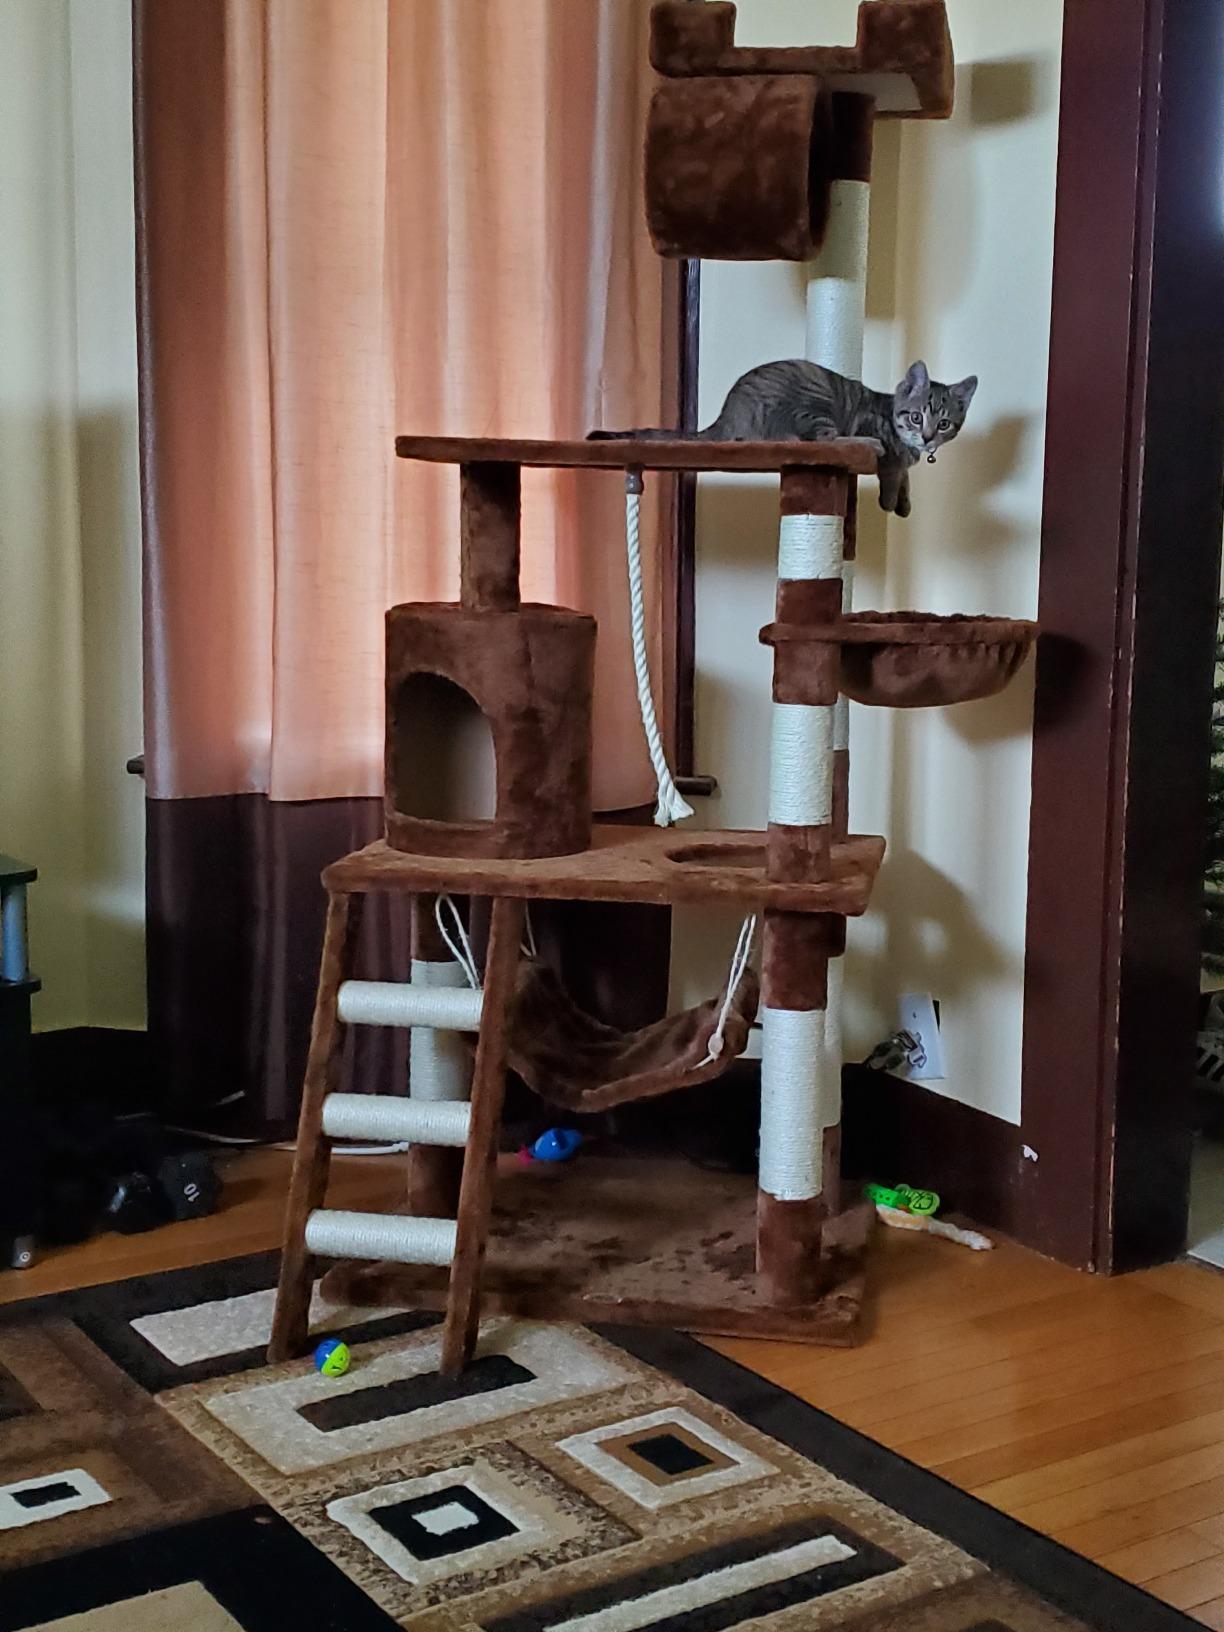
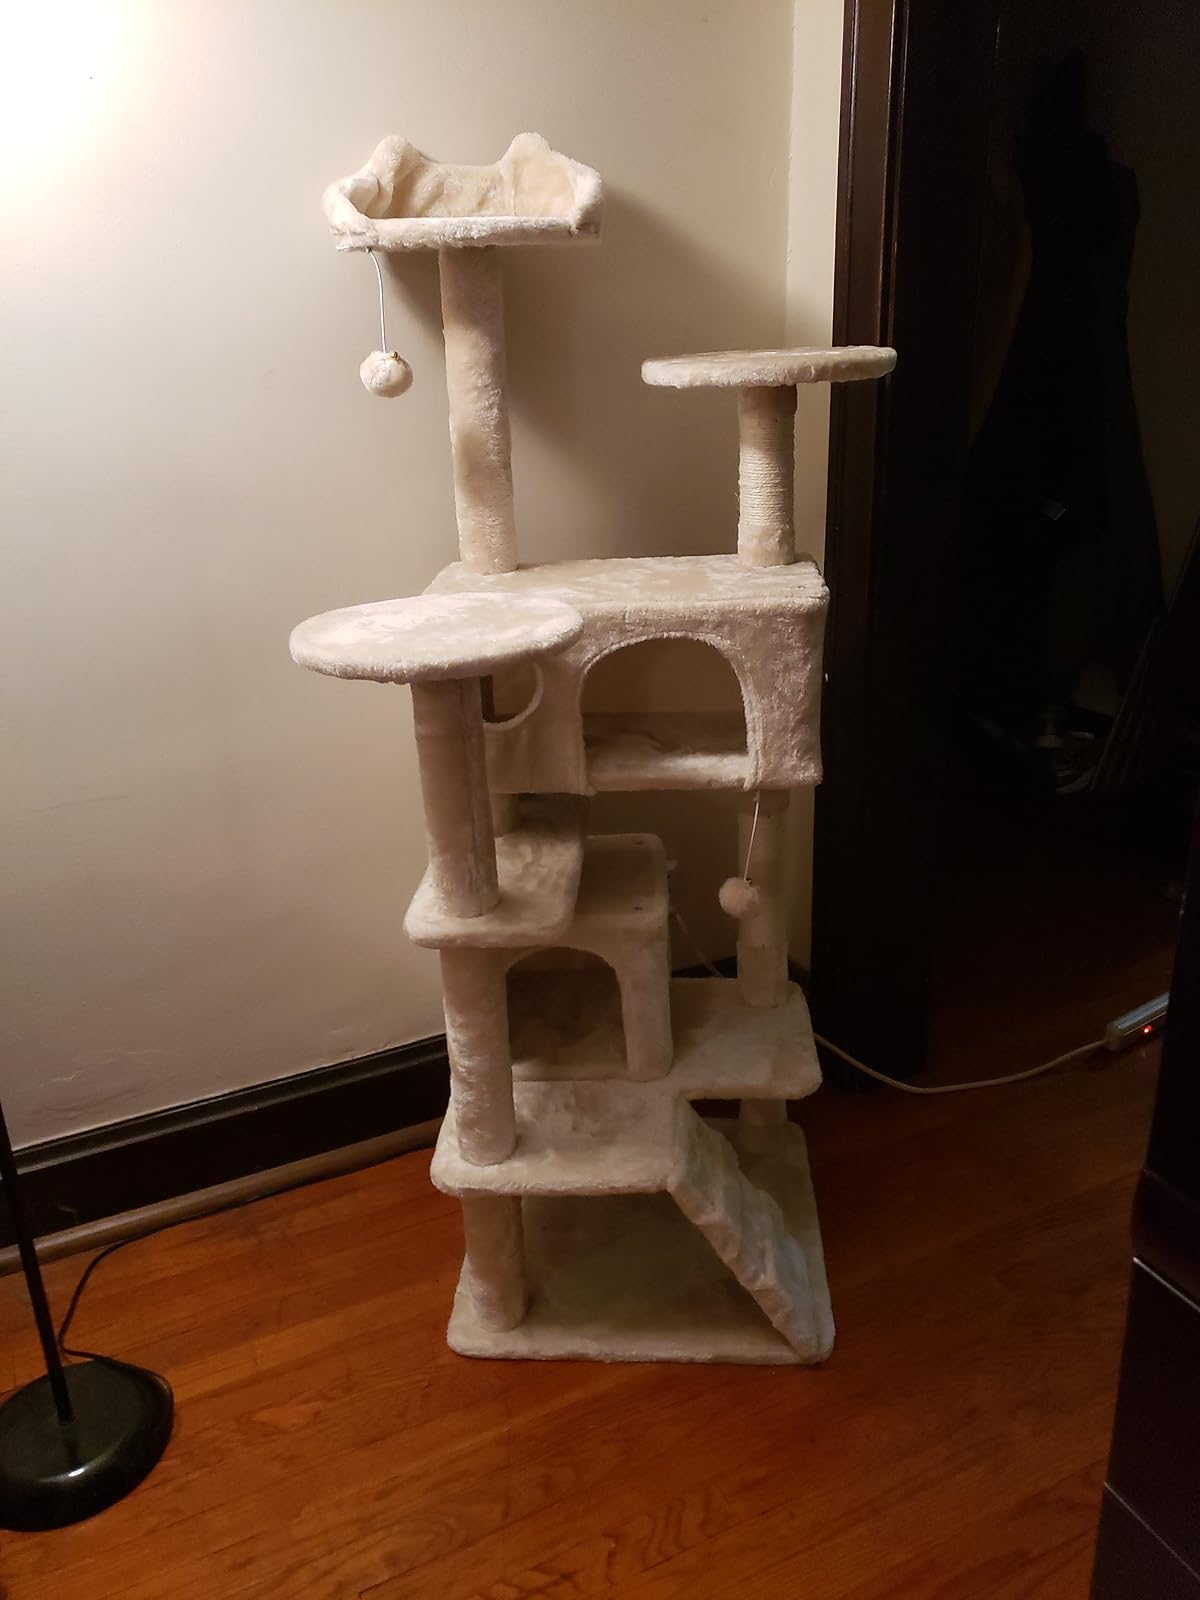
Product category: items_cat tree
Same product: no